Nora B-52

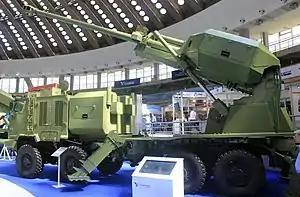
MGS-25 Aleksandar

Serbia has exported the Nora B-52 artillery systems (B-52 selected versions of self-propelled howitzer K1, KE, KI), reconnaissance BOV M11, command (BOV M10) and battery fire control and meteorological vehicles, ammunition loading trucks, artillery battlefield software for platoon, battery and division level to the armed forces of Myanmar, Kenya and Bangladesh. One fully equipped battery usually consist of 6-12 self-propelled howitzer, reconnaissance 1-2 BOV M11, three command BOV M10(1 for each platoon and 1 for battery command), 3-6 munition trucks, communication and workshop vehicle, 2-3 general supply vehicles (fuel, food, water etc.) and 1-2 fire direction and gunfire locator vehicle with radar and sound ranging. With latest order for Cyprus instead BOV M11 the new BOV M16 Miloš was delivered as artillery reconnaissance and artillery battery command vehicle.